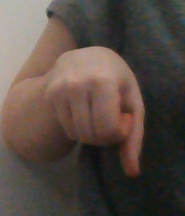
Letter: waw